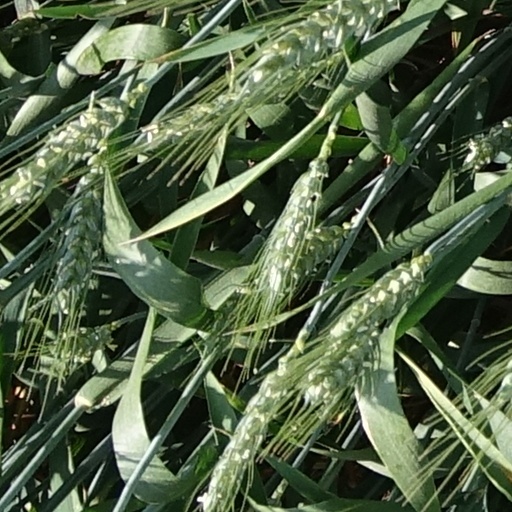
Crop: wheat